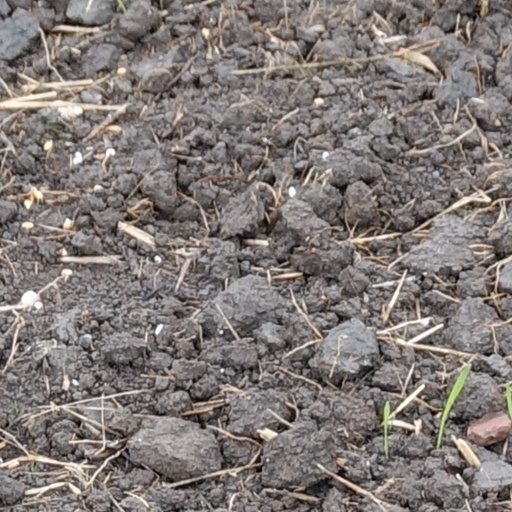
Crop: wheat